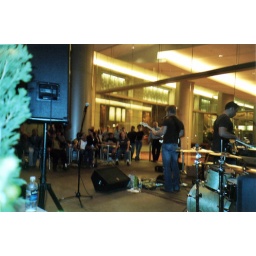
A band (that sounded like U2) playing in the rain outside of an office building during SXSWi 2007.